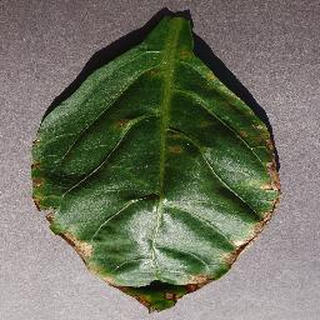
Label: bell_pepper_bacterial_spot